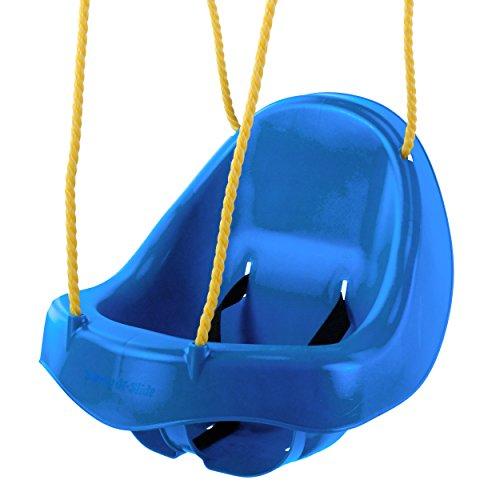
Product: Swing-N-Slide Blue Child Seat
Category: Toys & Games | Sports & Outdoor Play | Play Sets & Playground Equipment
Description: Child swing for the youngest member of your family.
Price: $15.99
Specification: ProductDimensions:13.2x13x10.5inches|ItemWeight:4pounds|ShippingWeight:4.75pounds(Viewshippingratesandpolicies)|ASIN:B01N5XKOYV|Itemmodelnumber:WS4641|Manufacturerrecommendedage:12month-3years